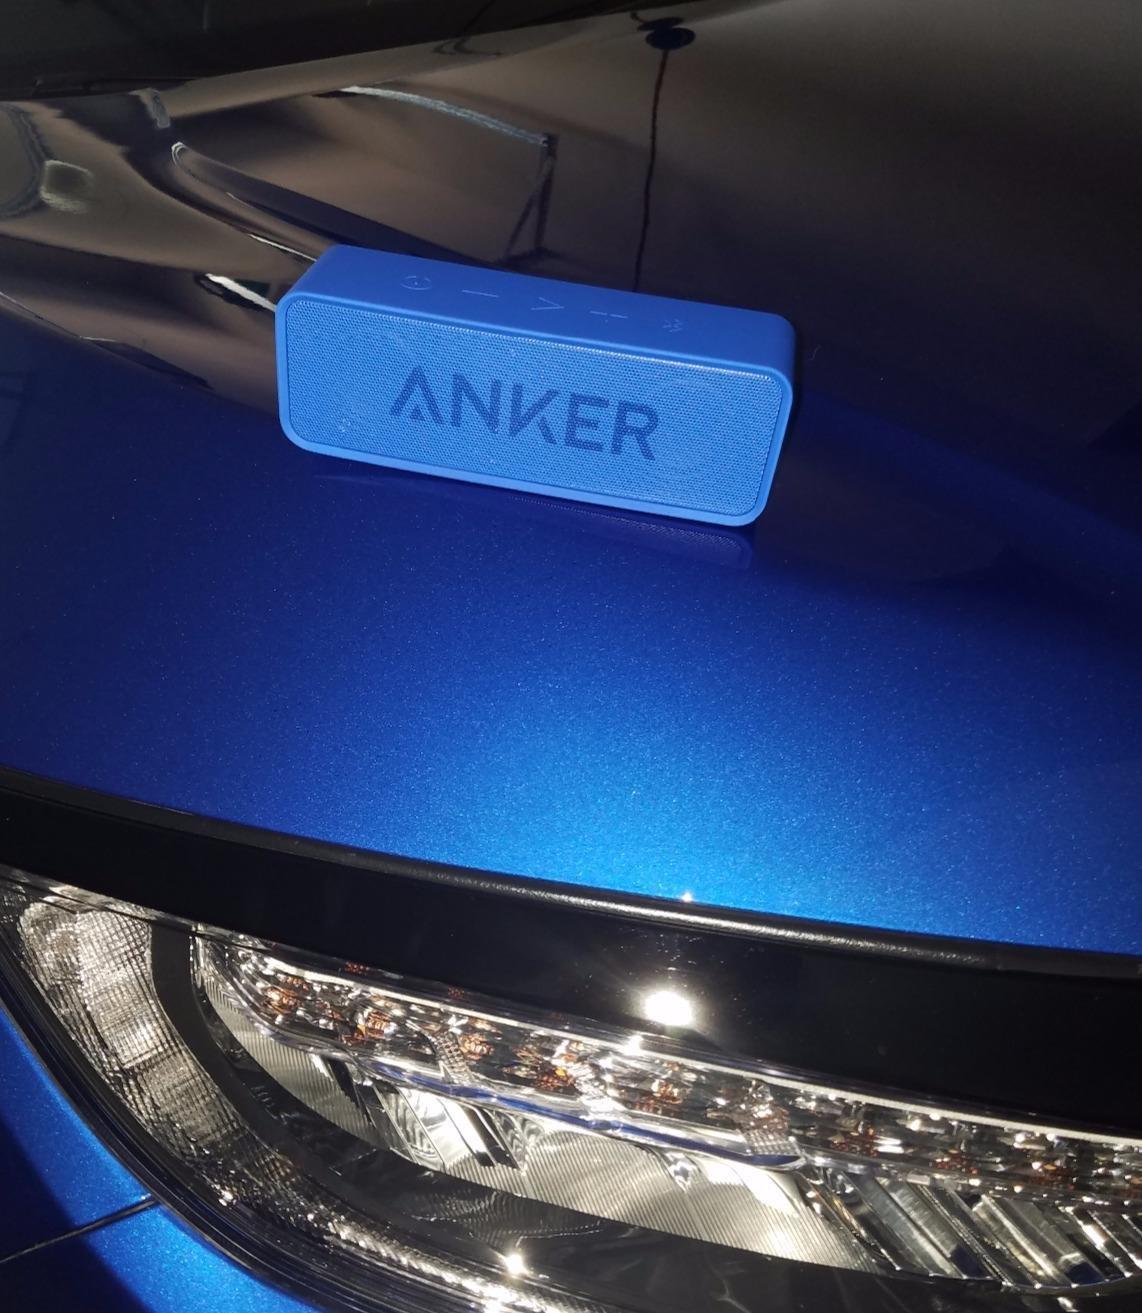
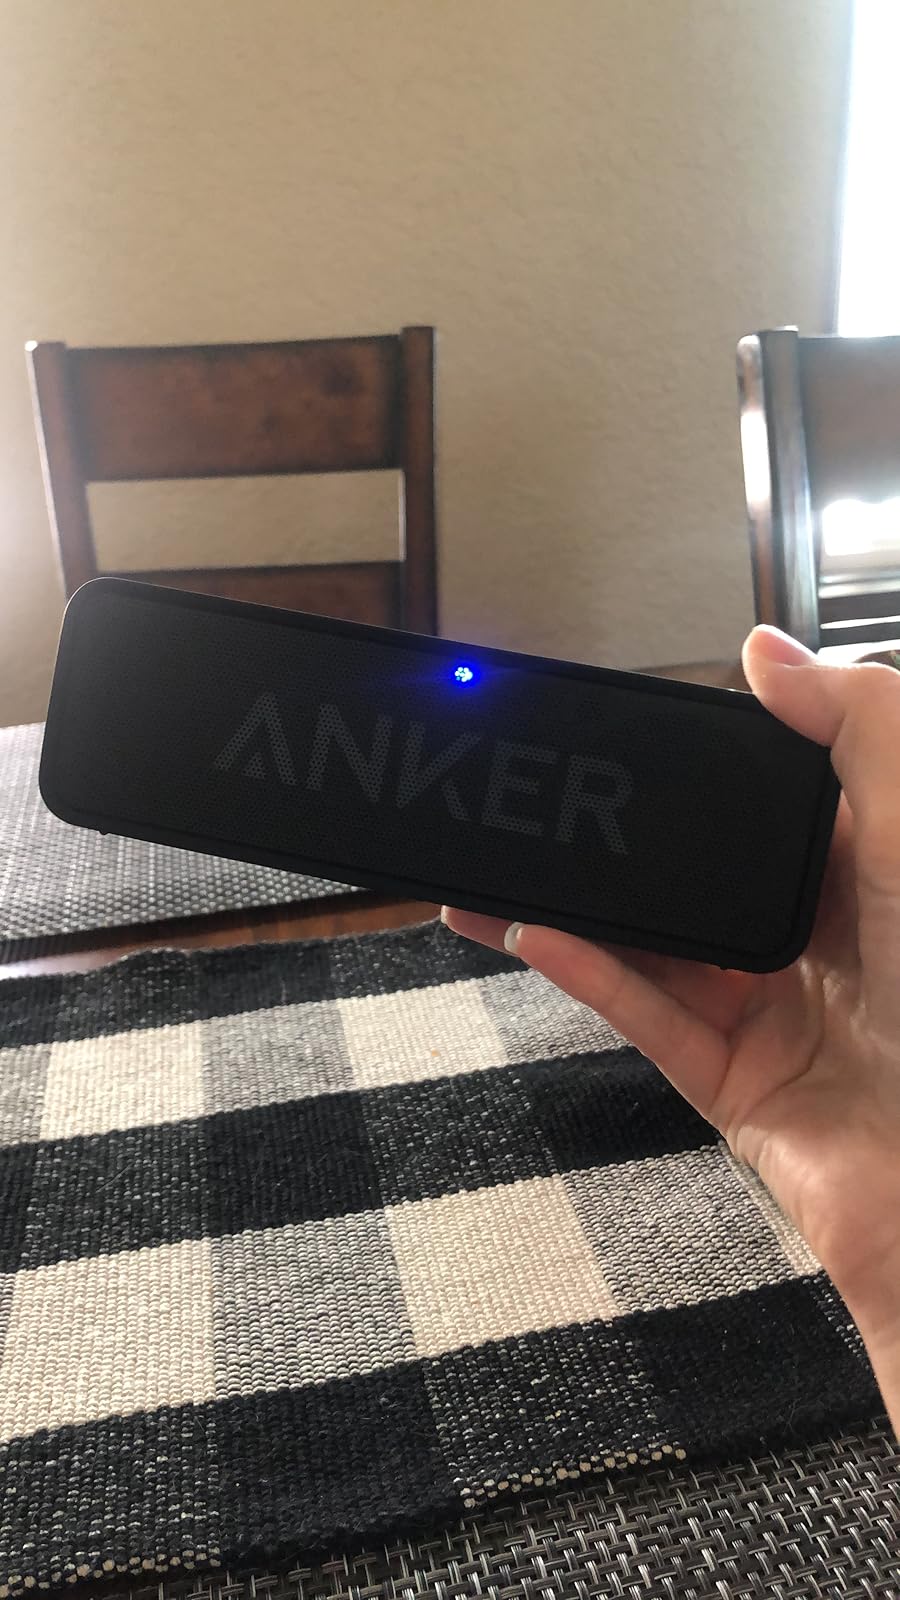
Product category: speaker
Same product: no